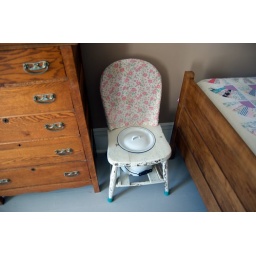
Everyone needs a bed pan built into a chair in their bedroom.